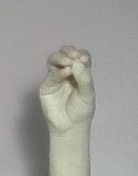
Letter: ha